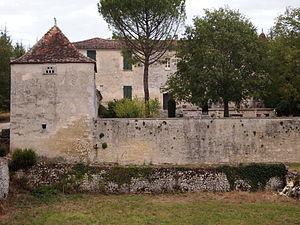
Château de la Foix (ou de la Foy), à Mouthiers-sur-Boëme en Charente (France) (inscrit, 1963)
Le château de la Foy est situé sur la commune de Mouthiers-sur-Boëme, en Charente, à une dizaine de kilomètres au sud d'Angoulême.